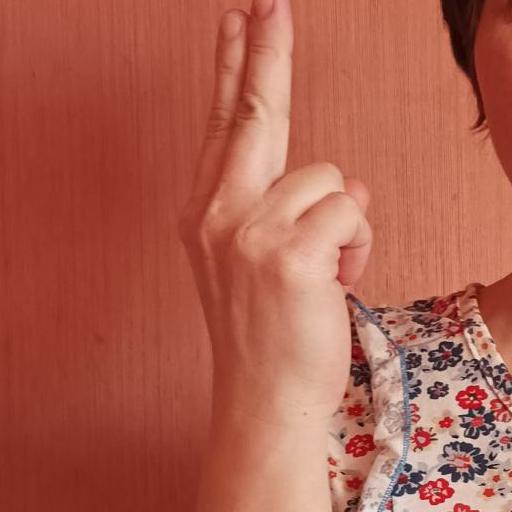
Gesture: two_up_inverted